Pruszków

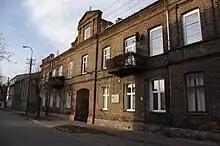
Childhood home of Polish poet Jan Lechoń

The city's local football team is Znicz Pruszków. It plays in the second division since 2023 where they previously competed between 2007-2010 and 2016-2017. Robert Lewandowski played for Znicz from 2006 to 2008, whereas Pruszków-born Jacek Gmoch and Radosław Majewski also played in Znicz: Gmoch from 1953 to 1958, Majewski from 2002 to 2006.